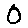
Label: 0